Kingdom of Amber

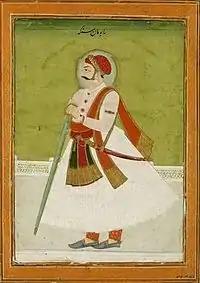

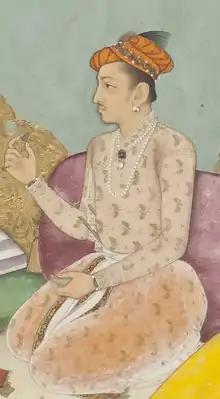

Bhagwant was succeeded by his son Man Singh I who was an instrumental part of the Mughal Army and diplomacy. He took part in Akbar's conquest of Chittor in 1568 and Ranthambhore in 1569. He was the part of negotiations with Mewar which failed, resulting in the Battle of Haldighati.